Sky position (RA, Dec in degrees): 244.008, 10.398
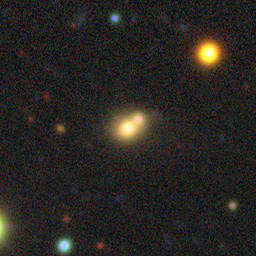
Galaxy morphology: Merging Galaxies